Nike and the University of Oregon

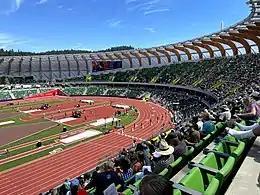
"Renovated Hayward Field"

The school's "O" logo was designed by Nike in 1998 and sports facility projects on campus typically involve both Knight and Nike. The outside of the logo represents Autzen Stadium and the inside represents Hayward Field. These stadiums house the football and track programs respectively.